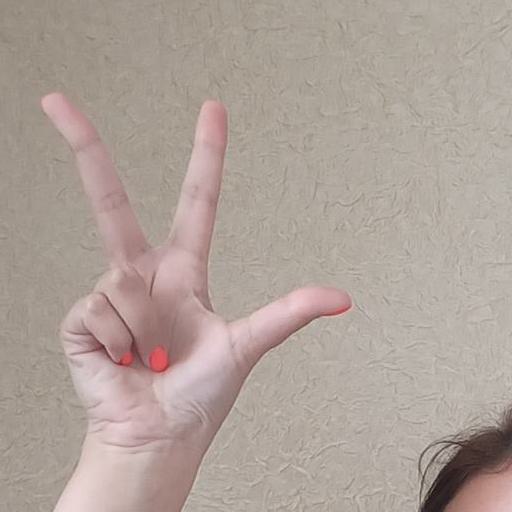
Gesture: three2